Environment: real
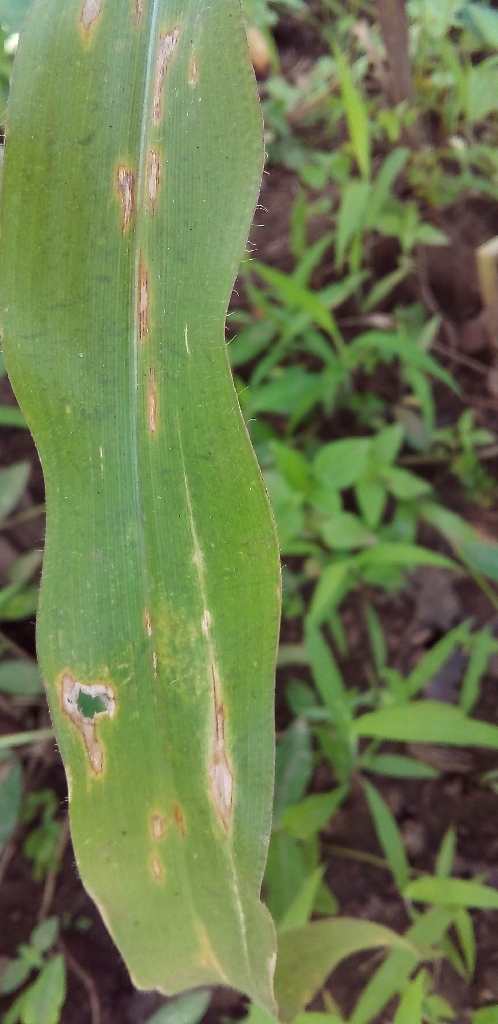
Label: northern_corn_leaf_blight